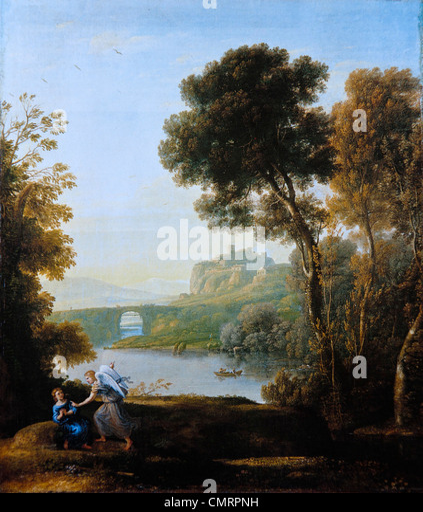
painting artist , landscape with people